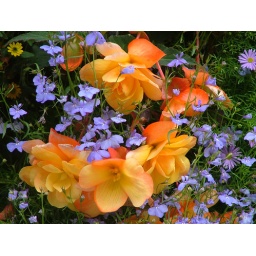
Ina hanging basket in my mum's next door neighbour's house in Aberdeen, Scotland.